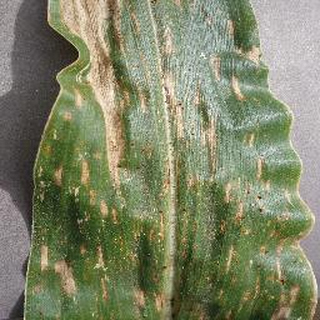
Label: corn_cercospora_leaf_spot